Sweden Social Web Camp

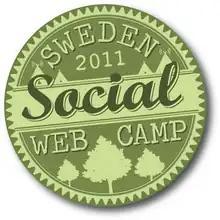
Logo for Sweden Social Web Camp 2011

Sweden Social Web Camp (SSWC) was a Swedish user-generated conference (or unconference) held on the island of Tjärö, Karlshamn Municipality, active between 2009 and 2013. The event focussed on internet and web technology and use in the context of social media. The format was open, participatory workshop-events, the content of which is provided by the participants. As anyone could decide to run a workshop during the event other, non-social web, subjects have of course turned up on the unconference grid.